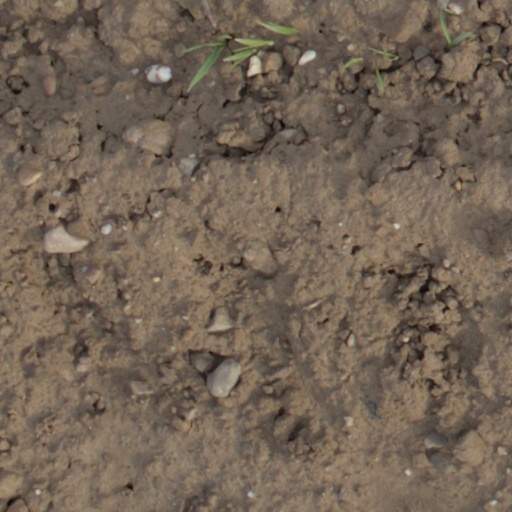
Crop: wheat